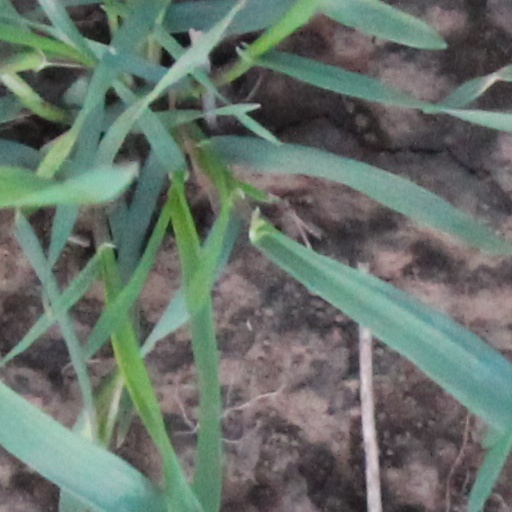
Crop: wheat